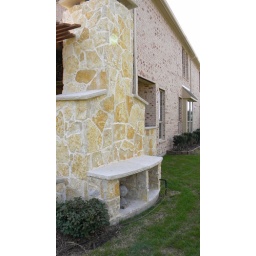
Window shopping for houses in Frisco..Now here is a place I could call home